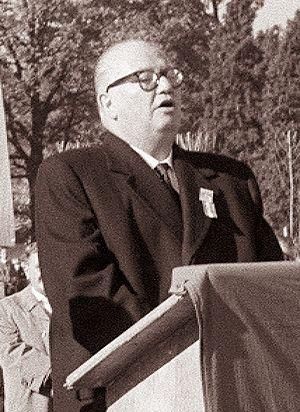
Les élections législatives autrichiennes de 1959, se sont tenues le 10 mai 1959, en vue d'élire les 165 députés du Conseil national, pour un mandat de quatre ans.
Les élections législatives autrichiennes de 1962, se sont tenues le 18 novembre 1962, en vue d'élire les 165 députés du Conseil national, pour un mandat de quatre ans.
Les élections législatives autrichiennes de 1966, se sont tenues le 6 mars 1966, en vue d'élire les 165 députés du Conseil national, pour un mandat de quatre ans.